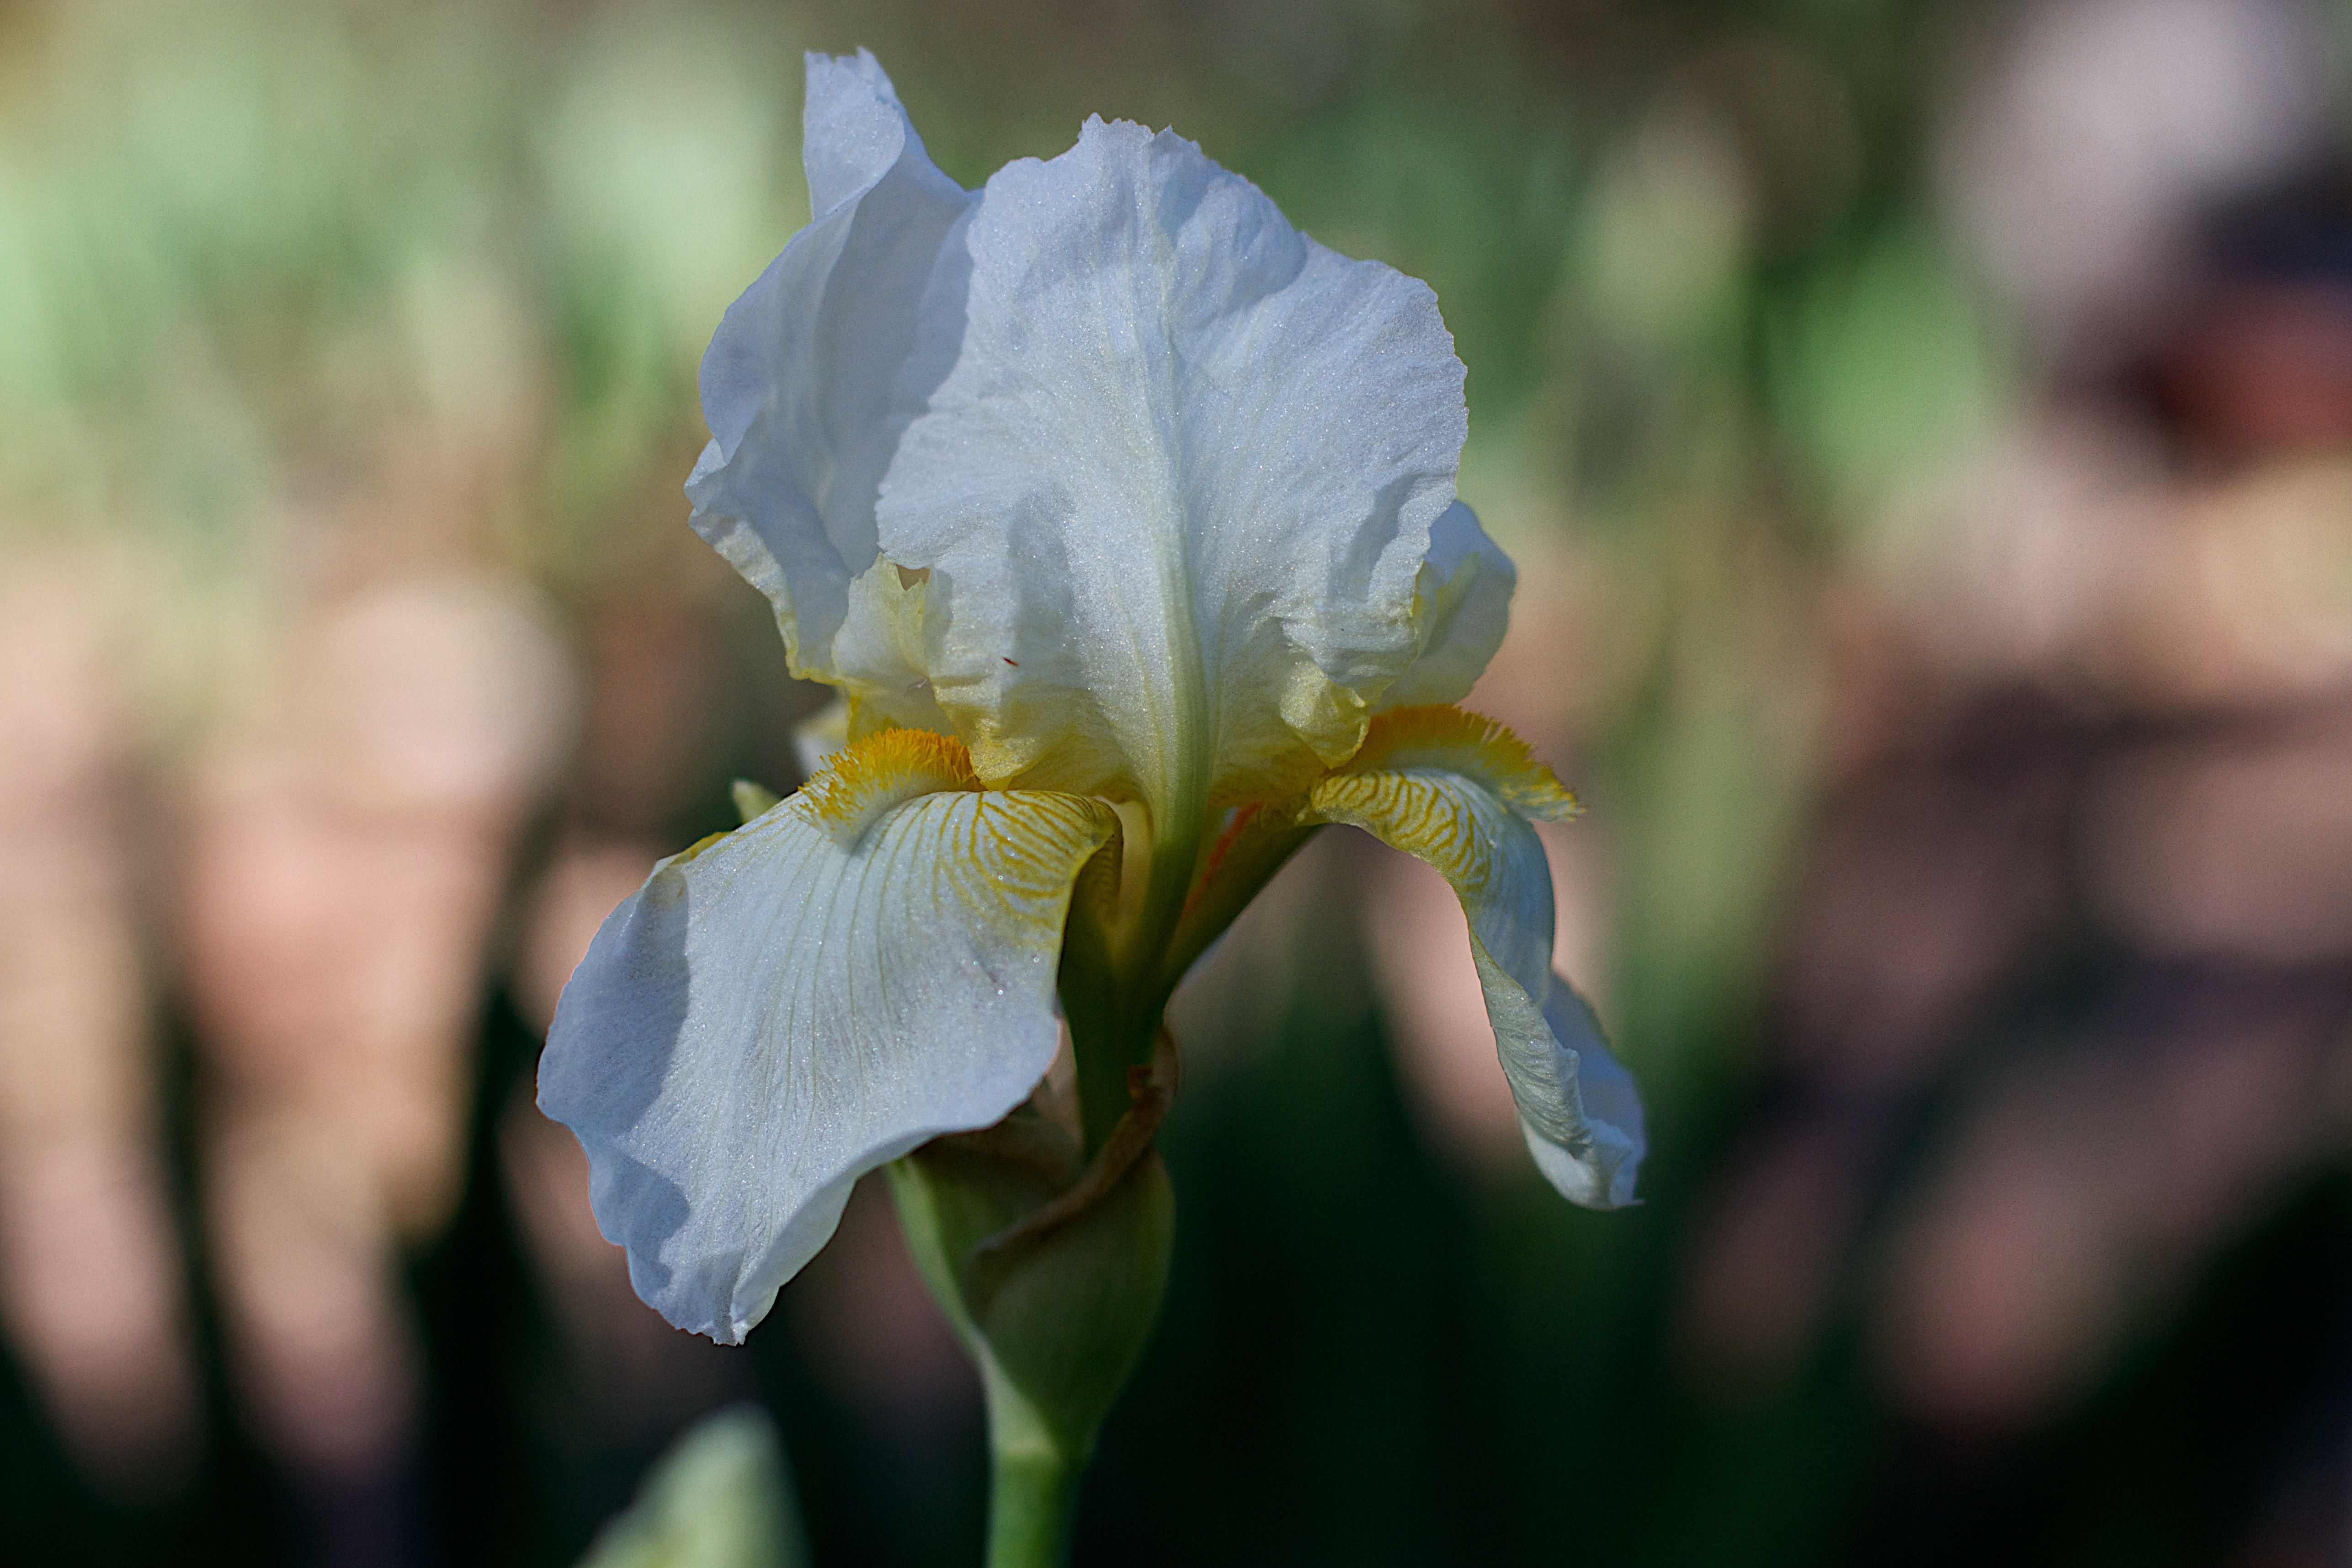
flower, nature, plant, flora, iris, photography, close up, eye, botany, macro photography, land plant, flowering plant, iris family, petal, blossom, leaf, organ, wildflower